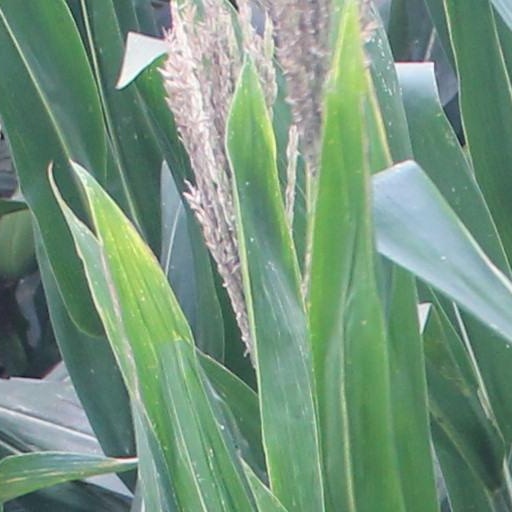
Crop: maize; corn